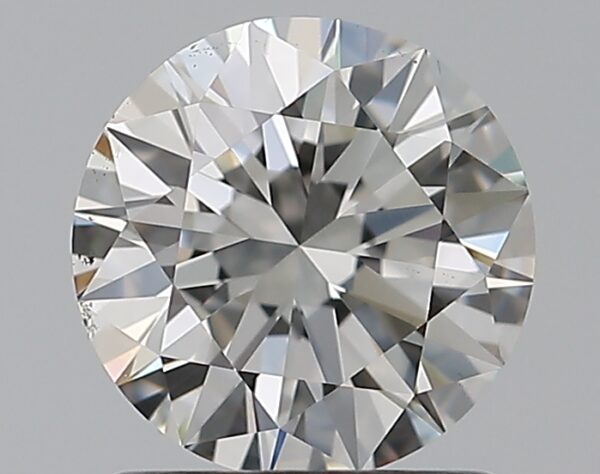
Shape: round
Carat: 1.02
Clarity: VS2
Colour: F
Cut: EX
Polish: EX
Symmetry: EX
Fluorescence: F
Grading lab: GIA
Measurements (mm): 6.46 x 6.5 x 3.95